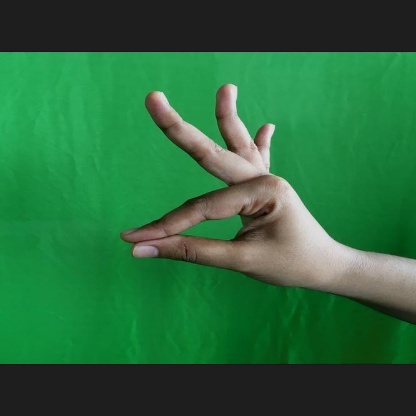
Mudra: Hamsasyam